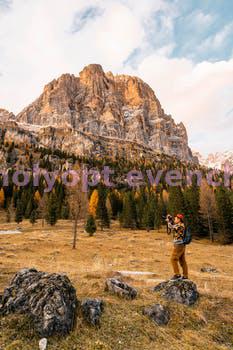
Label: Watermark